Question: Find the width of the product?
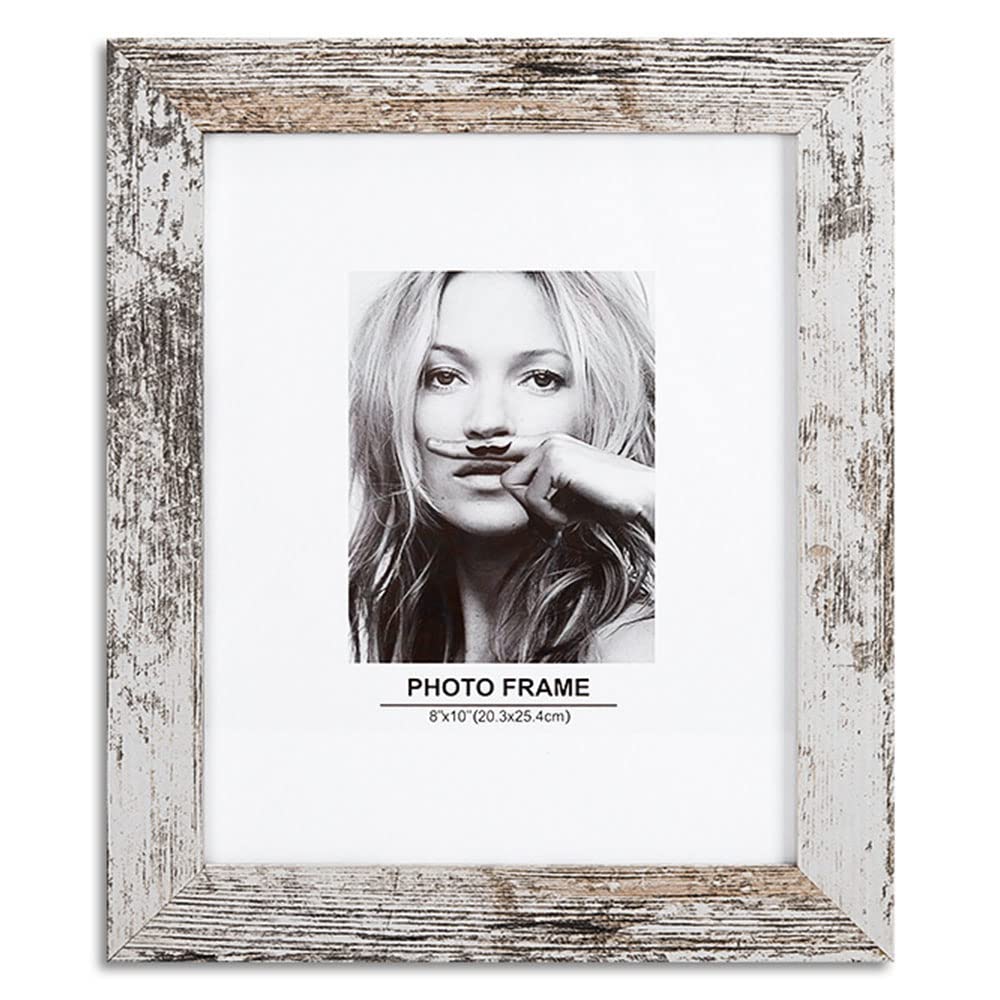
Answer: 10.0 inch